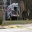
Label: ambulance